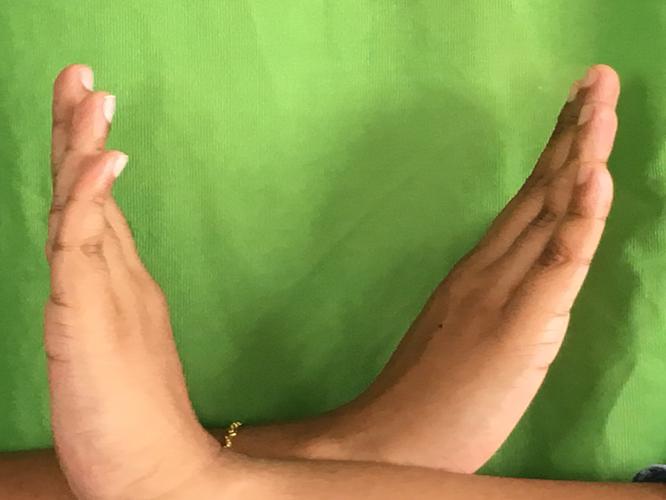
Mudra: Swastikam
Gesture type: double_hand